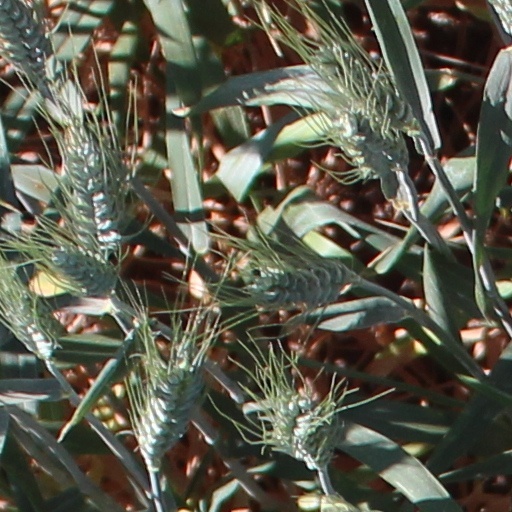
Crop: wheat